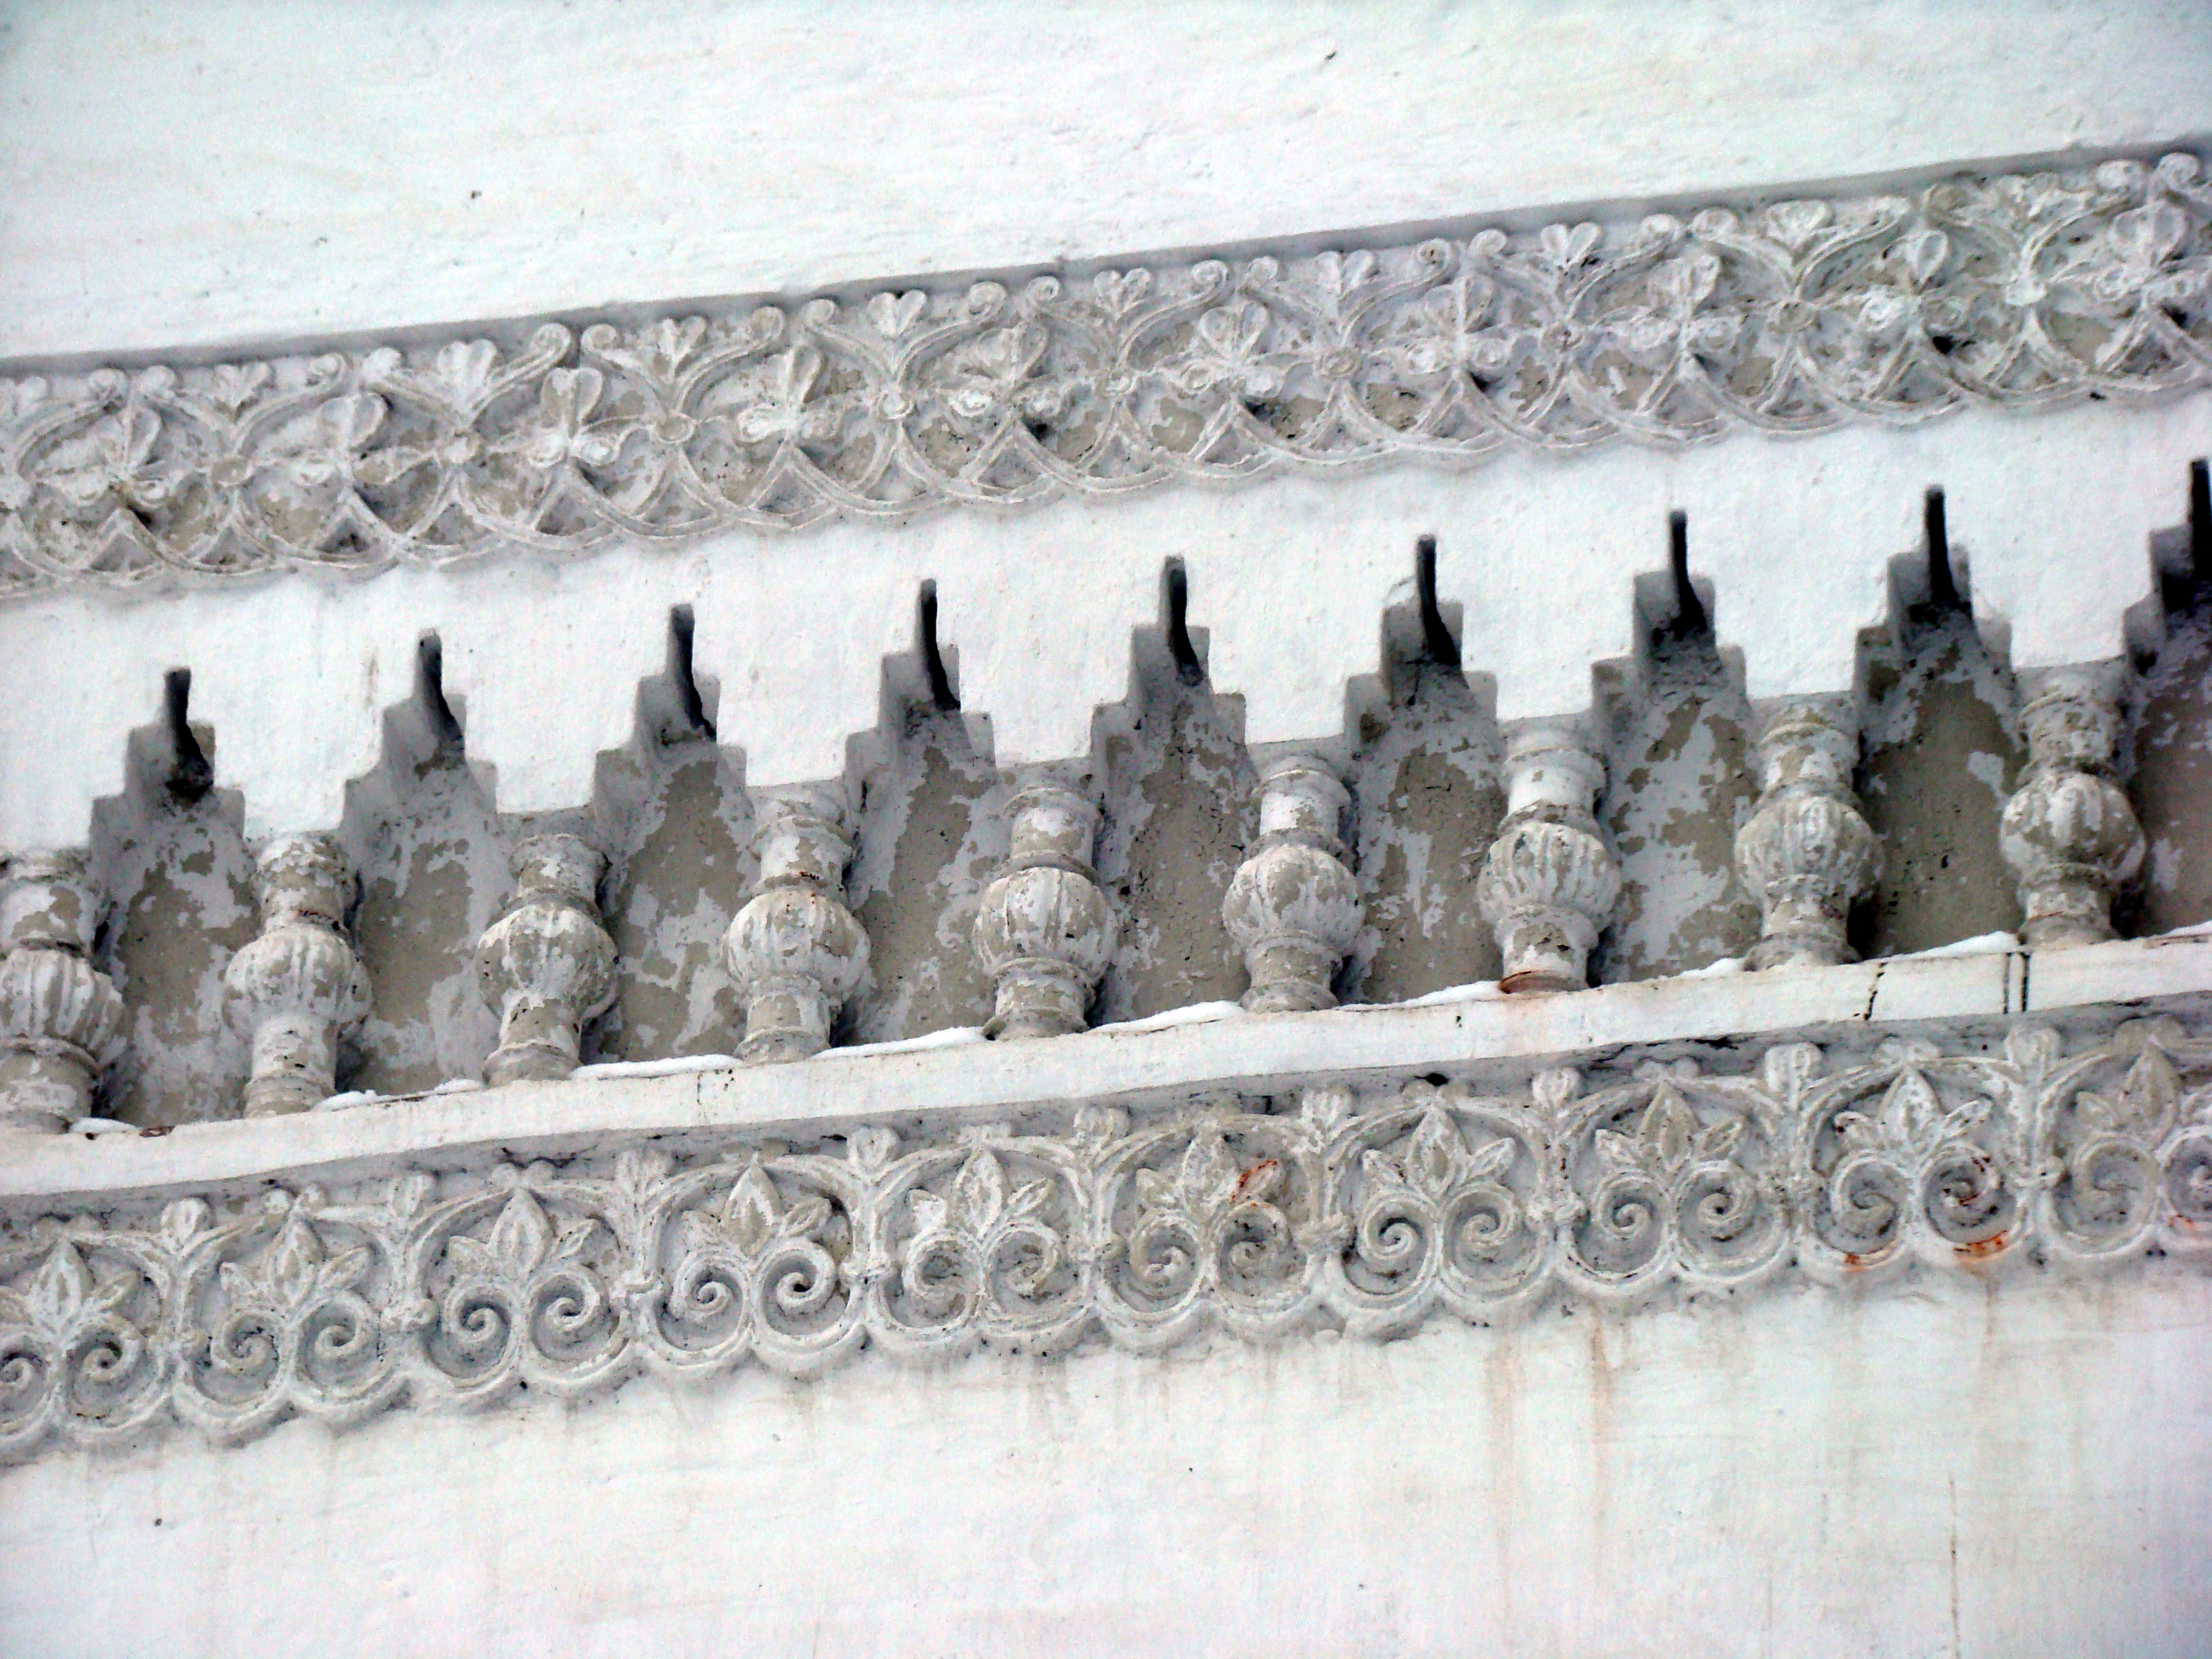
statue, temple, sony, carving, russia, sergievposad, moscowregion, sergiyevposad, dsc, h9, dsch9, stone carving, ancient history, baluster